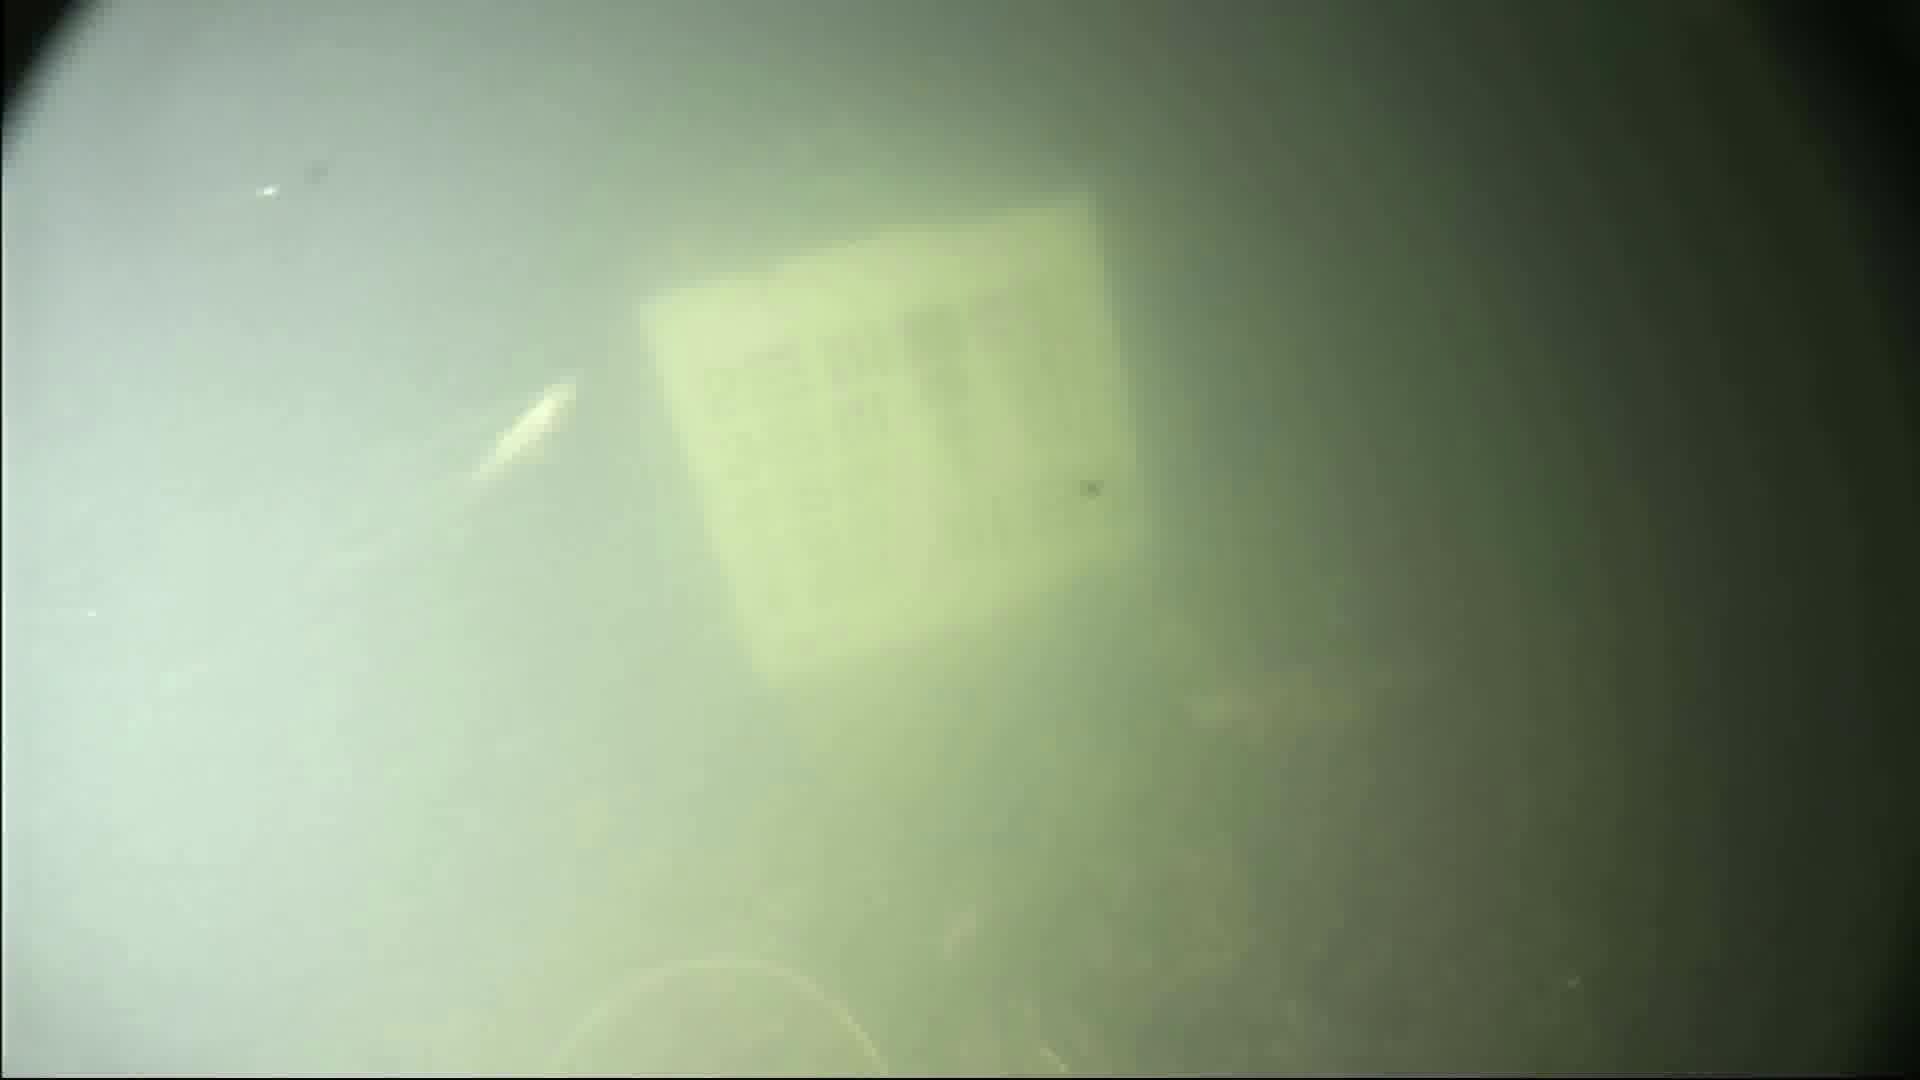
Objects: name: shrimp